Coryell Pass

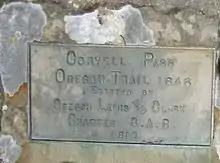
Marker placed by the Daughters of the American Revolution at Coryell Pass in 1917

Coryell Pass is a gap located near Eugene in Lane County, Oregon, United States. Its low point is located near the confluence of the Coast Fork and Middle Fork of the Willamette River. The gap is formed by the river between Eugene's South Hills and Springfield's Quarry Butte. Interstate 5 in Oregon intersects OR 225 at Coryell Pass.